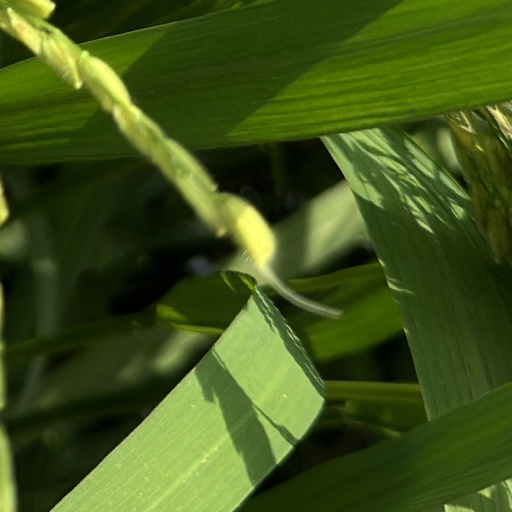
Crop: rice